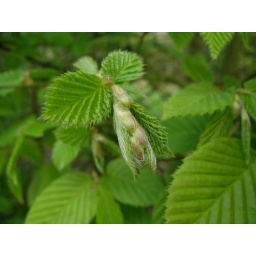
beach tree in spring